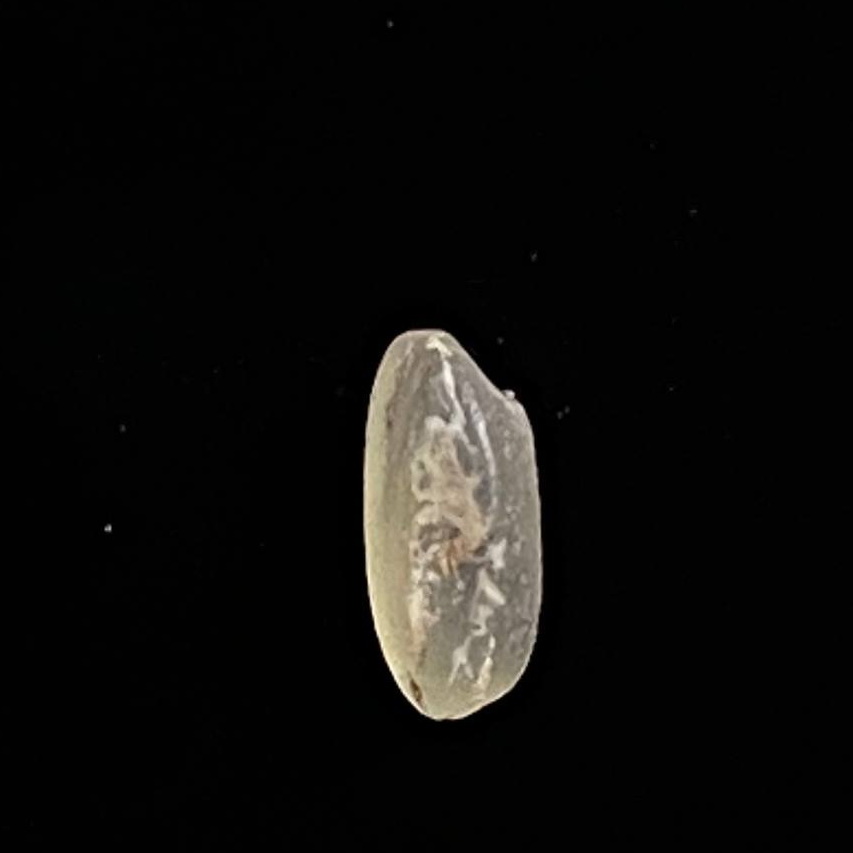
Rice variety: Gutisharna